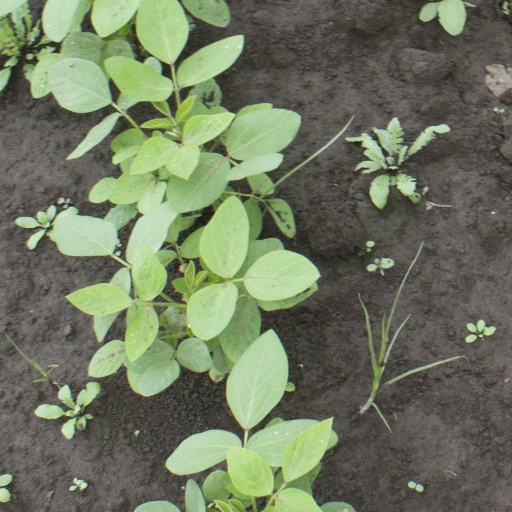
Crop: soybean